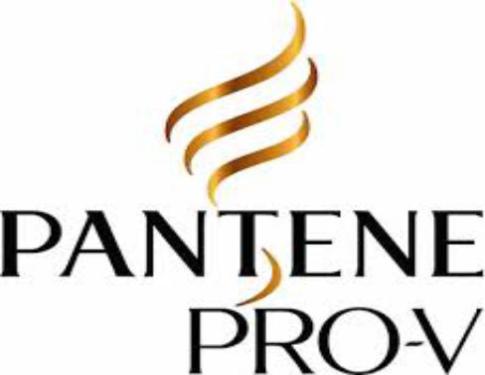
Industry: Necessities